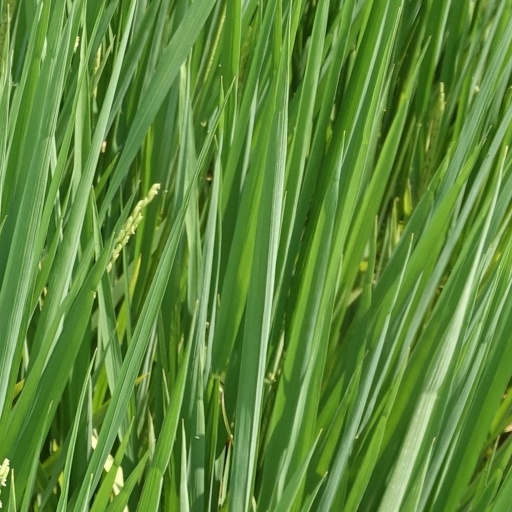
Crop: rice